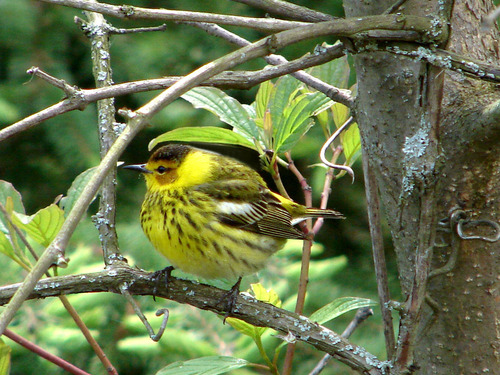
this bright little bird is yellow with grayish markings, a very round plump body and a tiny head with a small beak.
this colorful bird has a short curved bill, a brown cheek patch, and a dark brown crown.
a small bird with a flat bill and a black crown and green wings
this bird has a big round body covered in yellow feathers with streaks of brown.
yellow breasted and necked bird with grey and white primaries.
this colorful bird is bright yellow with a very thin beak and some black spots on its breast.
this is a yellow bird with black spots on it's breast and a small and pointed bill.
this tiny bird has a yellow body with brown and black spots and black and white wings.
a yellow bird with black striped primaries and secondaries, black crown and yellow rump.
this bird has a pointed black bill, with a yellow and black spotted breast.
Species: Cape May Warbler